Britt Marie Hermes

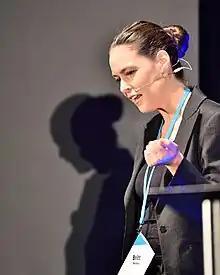
Hermes speaking at QED 2016 in Manchester, England

Britt Marie Hermes (born 1984) is an American former naturopathic doctor who became a critic of naturopathy and alternative medicine. She is the author of a blog, "Naturopathic Diaries", where she writes about being trained and having practiced as a licensed naturopath and about the problems with naturopaths as medical practitioners.